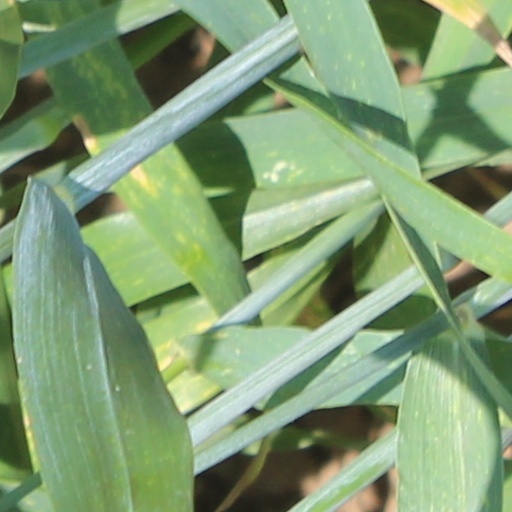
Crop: wheat